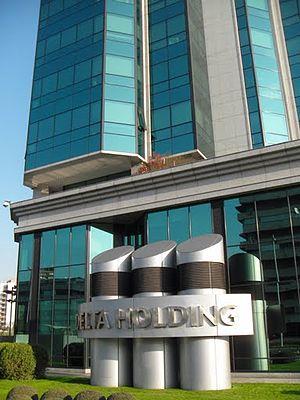
La rue Milentija Popovića est située à Belgrade, la capitale de la Serbie, dans la municipalité urbaine de Novi Beograd.
Le Blok 20 est un quartier de Belgrade, la capitale de la Serbie. Il est situé dans la municipalité de Novi Beograd.
Delta Holding est une holding serbe qui a son siège social à Belgrade, la capitale de la Serbie. Elle opère dans les secteurs de l'agroalimentaire, de la distribution et des services.